Bactrosaurus

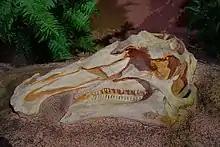
Partial "B. johnsoni" skull at the Museum of Ancient Life

A typical "Bactrosaurus" would have been long and weighed . It was an early relative of "Lambeosaurus" and shows a number of iguanodont-like features, including three stacked teeth for each visible tooth, small maxillary teeth, and an unusually powerful build for a hadrosaur. It shows features intermediate between those of the two main hadrosaurid groups. Its femur measured long.